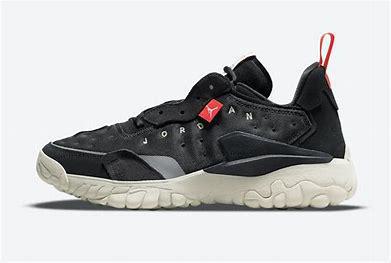
Brand: Jordan
Model: Delta 2